Topical gels

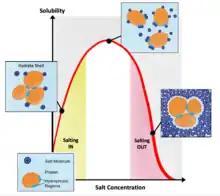
"Illustration of salting out process"

There may be flocculation in some gels, which may produce an unstable gel. The rheology of some gels are easily altered by environmental factors such as temperature and humidity, resulting in stricter storage requirements. Syneresis of the gel may occur during storage, causing the gel to shrink unpredictably or even dry out. The gelators may precipitate and salt out, and some drugs may degrade in gel formulation due to the other ingredients present in the formulation.